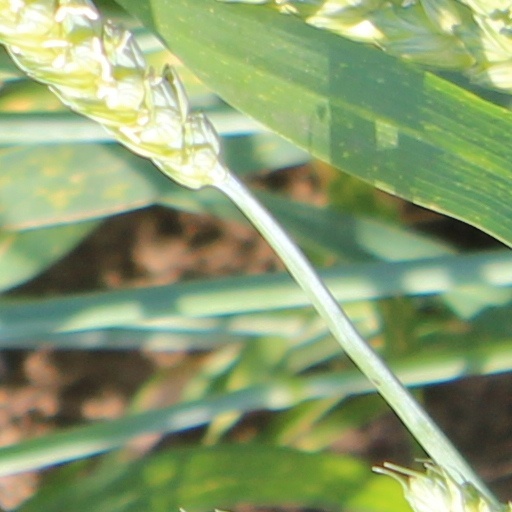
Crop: wheat